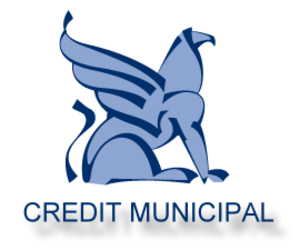
Crédit Municipal
En France, les caisses de crédit municipal sont à la fois des établissements publics communaux et des entreprises de nature bancaire qui disposent du monopole du prêt sur gage et pratiquent les autres activités bancaires : crédits, réception des fonds du public et services de paiements.